Victoria Theatre, Halifax

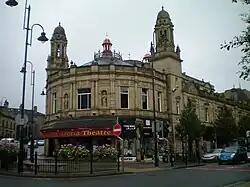

Victoria Theatre in Halifax, West Yorkshire, England, is a large theatre and concert hall that opened in 1901.